Misnomer Point

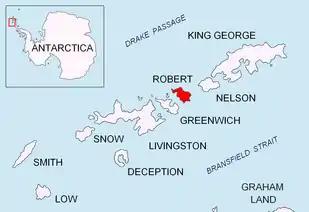
Location of Robert Island in the South Shetland Islands.

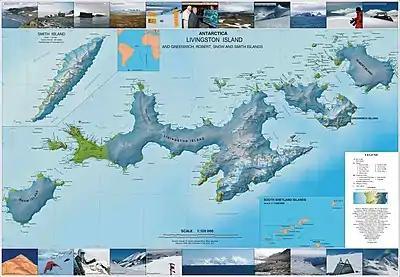
Topographic map of Livingston Island, Greenwich, Robert, Snow and Smith Islands.

Misnomer Point is the ice-free tipped point projecting 400 m westwards from the northwest coast of Alfatar Peninsula, Robert Island in the South Shetland Islands, Antarctica and forming the east side of the entrance to Carlota Cove. The area was visited by early 19th century sealers operating from Clothier Harbour.